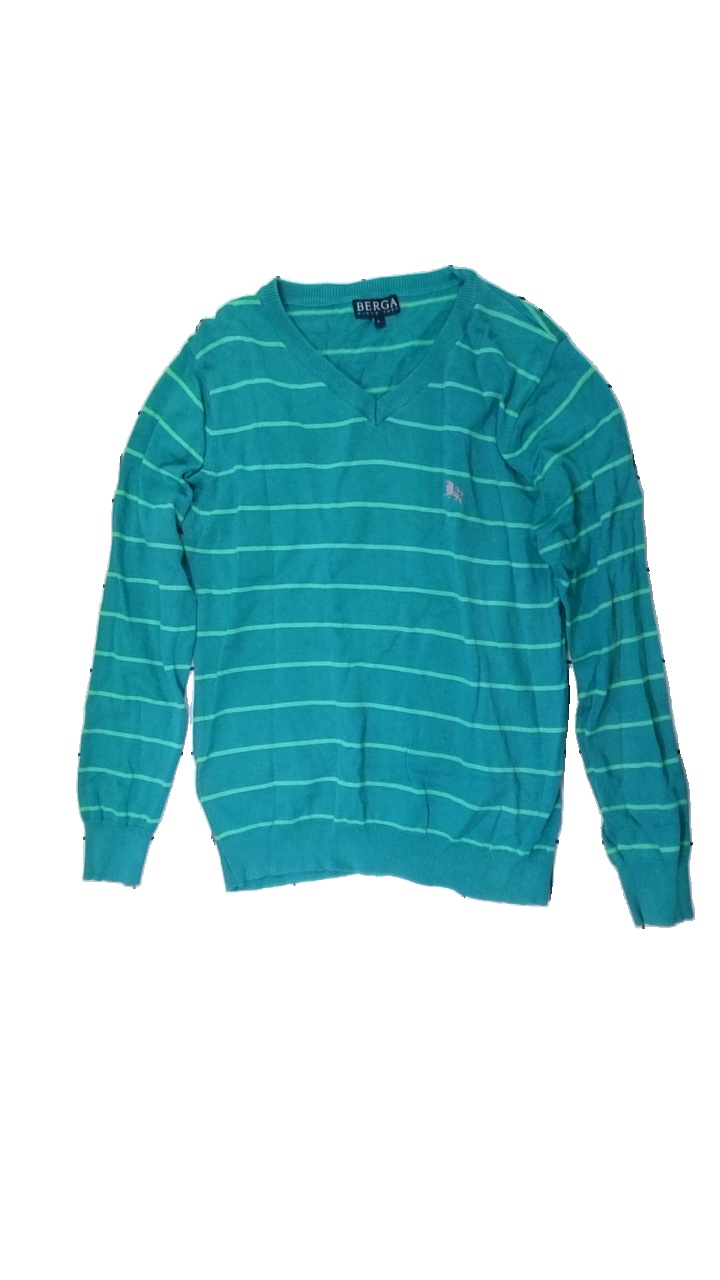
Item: Sweater (Men)
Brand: Berga
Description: grön randig  pull over med broderad logga fram
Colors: Green
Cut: Regular, V-collar
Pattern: Striped
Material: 100% cotton
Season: All
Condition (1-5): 4
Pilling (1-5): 4
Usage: Reuse
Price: <50